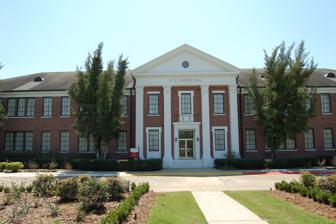
Building: Elkins Hall
Country: United States of America
Year built: 1948
Historic college building in Louisiana, United States United States historic place Francis T. Nicholls Junior College Main Building U.S. National Register of Historic Places Show map of Louisiana Show map of the United States Location Nicholls State University campus, Thibodaux, Louisiana Coordinates 29°47′40″N 90°48′06″W / 29.79446°N 90.80157°W / 29.79446; -90.80157 Area 9 acres (3.6 ha) Built 1948 Architect Favrot and Reed Architectural style Classical Revival NRHP reference No. 99000184 Added to NRHP February 12, 1999 Elkins Hall is a historic administrative building located on the north side of the campus of Nicholls State University fronting Bayou Lafourche . It was the first building constructed on the campus of what was then known as Francis T. Nicholls State College. History Ground was broken for the construction of Elkins Hall in 1947, and was first used during the 1948–1949 school year. Originally, it was called simply the Main Building, and housed the college's administrative offices, classrooms, laboratories, cafeteria, bookstore, and library. As more buildings were added to the campus, the building was used more exclusively for administrative offices. The building was named for Dr. Charles Calvert Elkins (1900–1963), founding dean of Francis T. Nicholls Junior College. In 1956, the school was separated from Louisiana State University and designated it a four-year institution, renamed Nicholls State College. Elkins served as its first President from 1956 until his retirement in 1963. Following his death later that year, the building was renamed Charles Calvert Elkins Hall in his honor in 1964. Elkins Hall building and a 9 acres (3.6 ha) area comprising the lawn and circular drive in front of it were added as Francis T. Nicholls Junior College Main Building to the National Register of Historic Places on February 12, 1999. Design Elkins Hall is a two-story brick building built in the Classical Revival style of architecture. It was designed by the New Orleans–based architectural firm Favrot and Reed (now known as Mathes Brierre). In keeping with the Classical Revival style, the building is two rooms deep and features a rectangular floorplan and gable-fronted roof. The front of the building includes a white two-story portico with a triangular pediment featuring a circular window, supported by four columns on square bases. The central upper window features an ornamental wrought iron balustrade. Renovations over the years have added an elevator (1983) and two additional wings known as Candies Hall (1986) and Picciola Hall (1978), which connect to Elkins Hall via covered walkways. See also Nicholls State University National Register of Historic Places listings in Lafourche Parish, Louisiana Neoclassical architecture Notes